Armchair Science

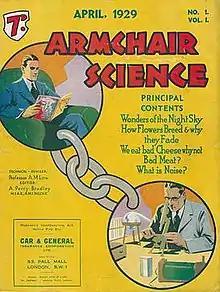
"Armchair Science", first issue April 1929.

Armchair Science was a British monthly journal of topical and popular science articles published from 1929 to 1940; it ceased publication because of wartime paper shortages. The first editor was A. Percy Bradley, a mechanical engineer associated with Brooklands, then Professor A. M. Low. Issue one included: “Wonders of the Night Sky”; “How Flowers Breed and How they Fade”; “We Eat Bad Cheese, and why not Bad Meat?”; and “What is Noise?”. It cost one shilling, later reduced to sixpence. The publisher was Gale & Polden Ltd, London.